Bronck House

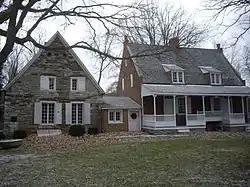

The Bronck House, also known as the Pieter Bronck House, is a historic house museum west of Coxsackie in Greene County, New York. With a construction history dating to 1663, it is believed to be the oldest surviving building in Upstate New York, and is a well-preserved example of early Dutch and Swedish Colonial architecture. It was declared a National Historic Landmark in 1967. It is now a museum property managed by the county historical society.